Rmdir

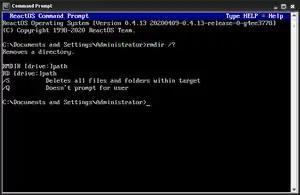
The ReactOS codice_1 command

The equivalent command in MS-DOS and earlier (non-NT-based) versions of Microsoft Windows for deleting non-empty directories is .